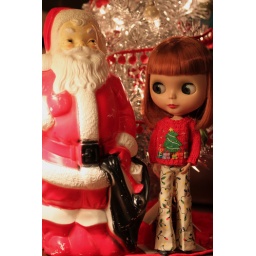
S: ...I don't care how many toys you have in that black bag of yours. O.o